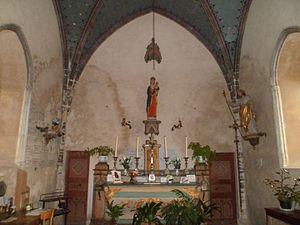
Chapelle de l'Huis-Ouvert, fr:Feugères
Feugères est une commune française, située dans le département de la Manche en région Normandie, peuplée de 333 habitants.